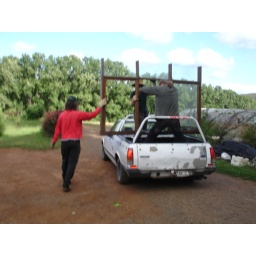
Charles and Mary went in the van of a neighbour with a new door for the shed